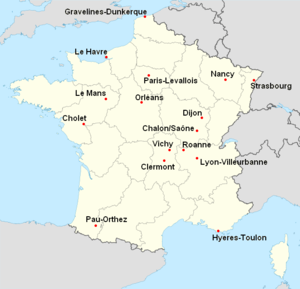
Clubs participants à la Pro A 2007-2008
La saison 2007-2008 du championnat de France de basket-ball de Pro A est la 86ᵉ édition du championnat de France de basket-ball, la 21ᵉ depuis la création de la LNB.